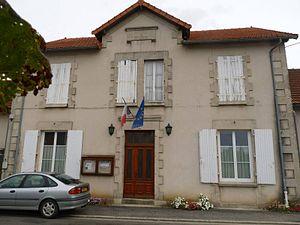
mairie de Benest, Charente, France
Benest est une commune du Sud-Ouest de la France, située dans le département de la Charente.